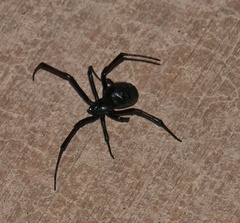
Species: Lactrodectus_hesperus